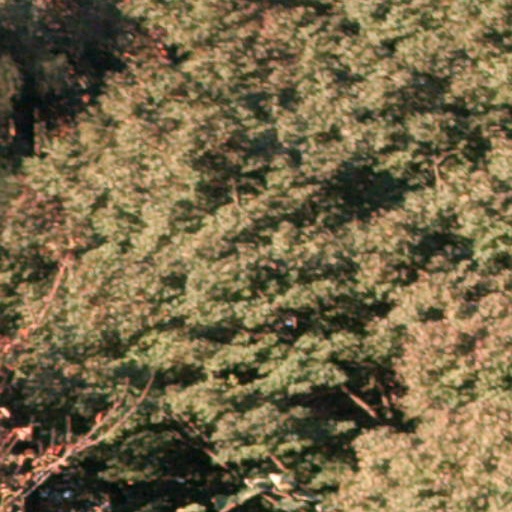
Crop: cassava